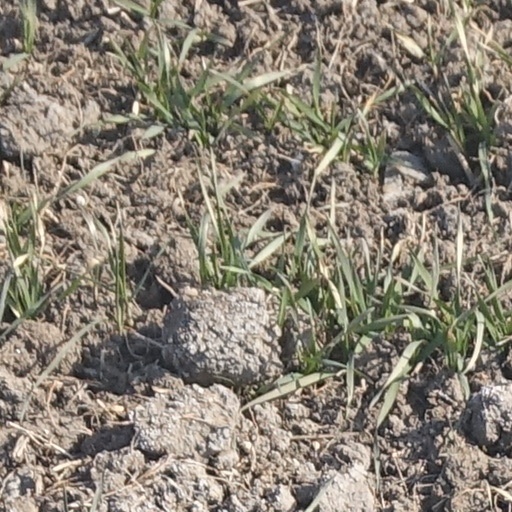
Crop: wheat